Vennelystparken

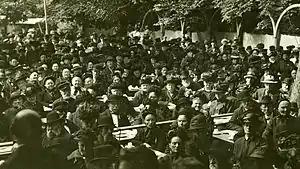
Vennelystparken c. 1900, patrons at an unknown performance at Vennelystparken

In 1849, permission was given to build a small theatre in the park, initiating a century long cultural high-point in the history of the park. The theatre hosted innumerable parties, social events, concerts, song performances and became the usual venue for touring theatre groups, vaudeville and circuses. Fireworks and hot air balloon shows, were also popular and in 1880 the first summer revue was held, a tradition that lasted 60 years. In the fall of 1896, a "Sami-caravane" consisting of two Sami families, eight reindeer and their dogs, became an exhibition and attraction. The theatre was decorated in a suitably winterish landscape and entrants were charged a fee to see performances. The Sami dogs multiplied during their stay, and became high fashion in Aarhus at the time.